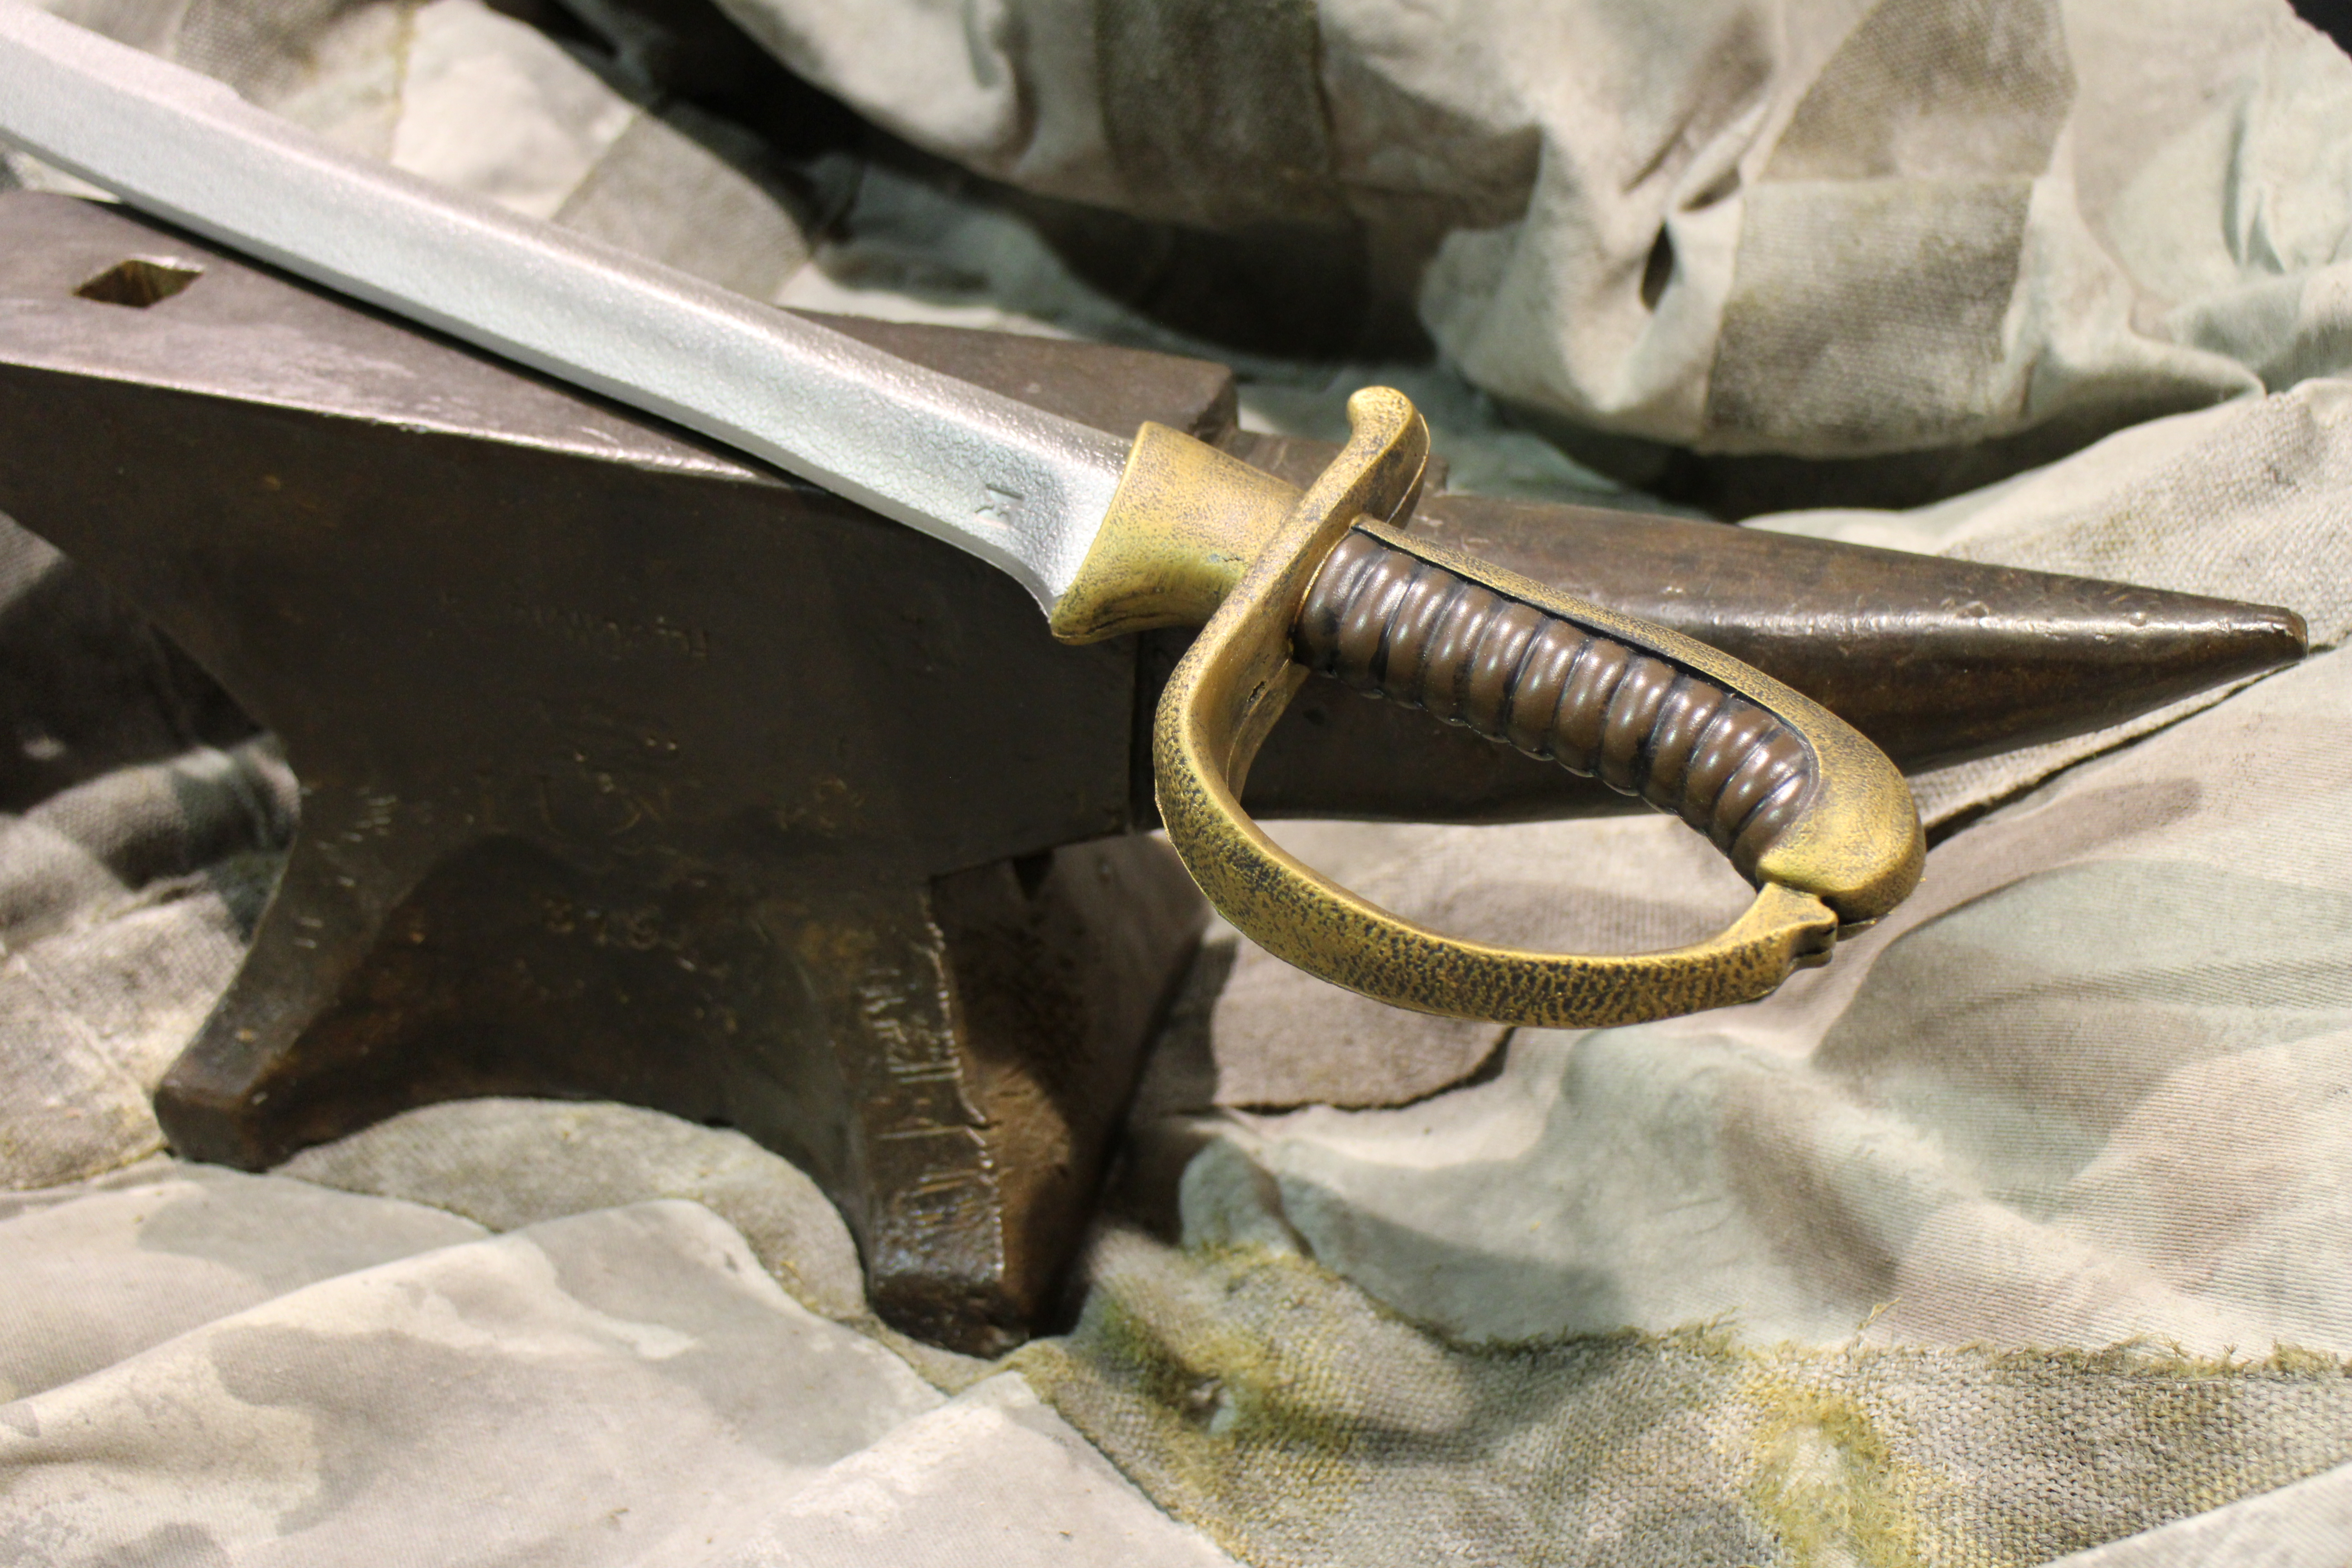
sword, blade, tool, antique tool, metal